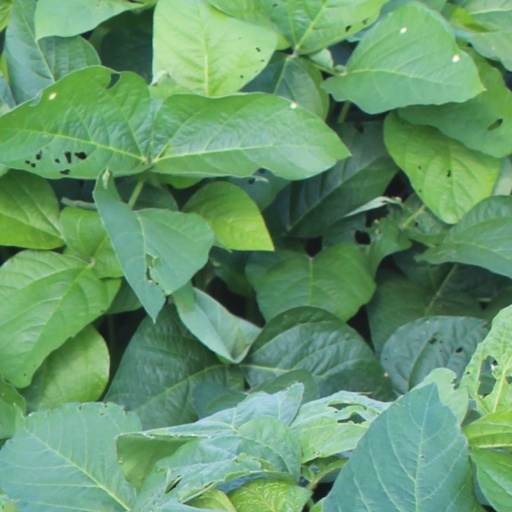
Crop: soybean